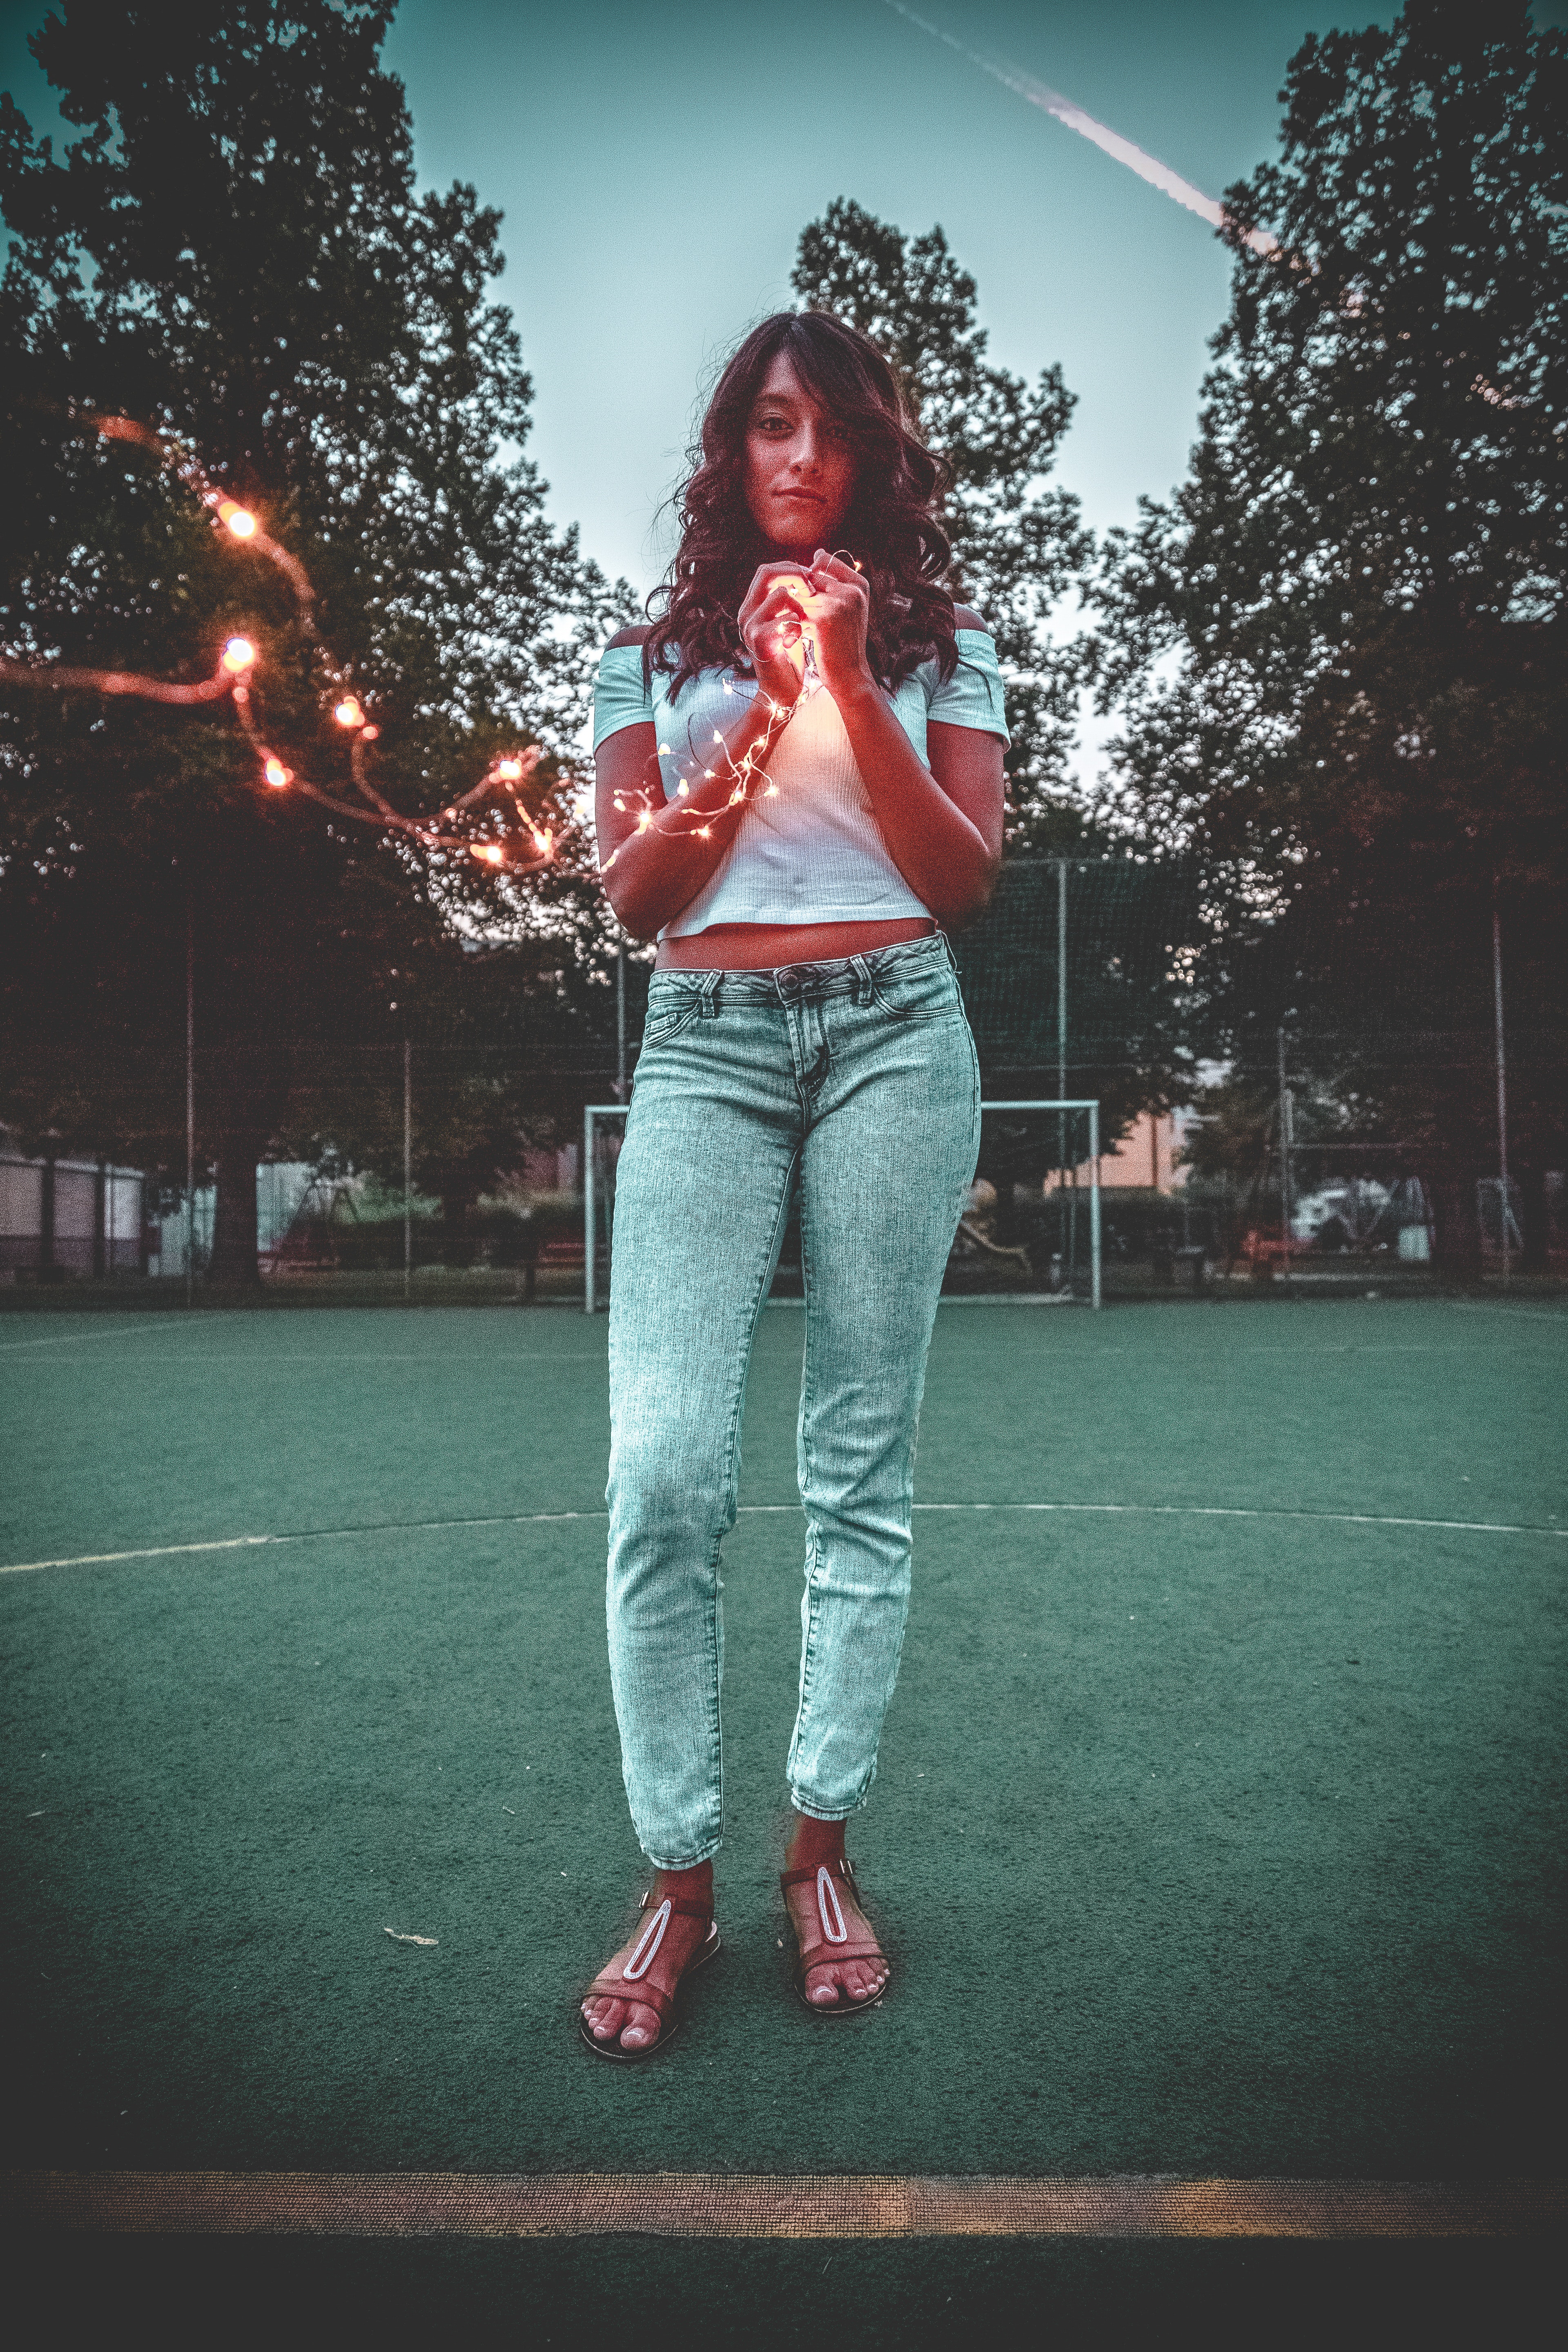
green, red, jeans, standing, light, beauty, pink, tree, leg, denim, fun, grass, lip, photography, cool, textile, smile, photo shoot, trousers, smoking, flash photography, t shirt, happy, waist, shoe, smoke, style, thigh